Mr. Right (2009 film)

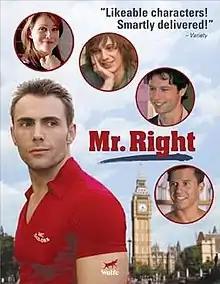
Theatrical release poster

Mr. Right is a 2009 British film directed by David Morris and Jacqui Morris. The jointly-made gay-themed film is the debut for both directors.